Kansas City, Kansas Public Schools

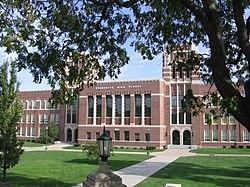
Wyandotte High School

In 2014, the district introduced a new initiative called Diploma+. This program aims to ensure that every student graduates not only with a high school diploma but also with one of seven endorsements. These endorsements are designed to equip students with the skills and experiences they need for success in both higher education and careers in a global workforce.